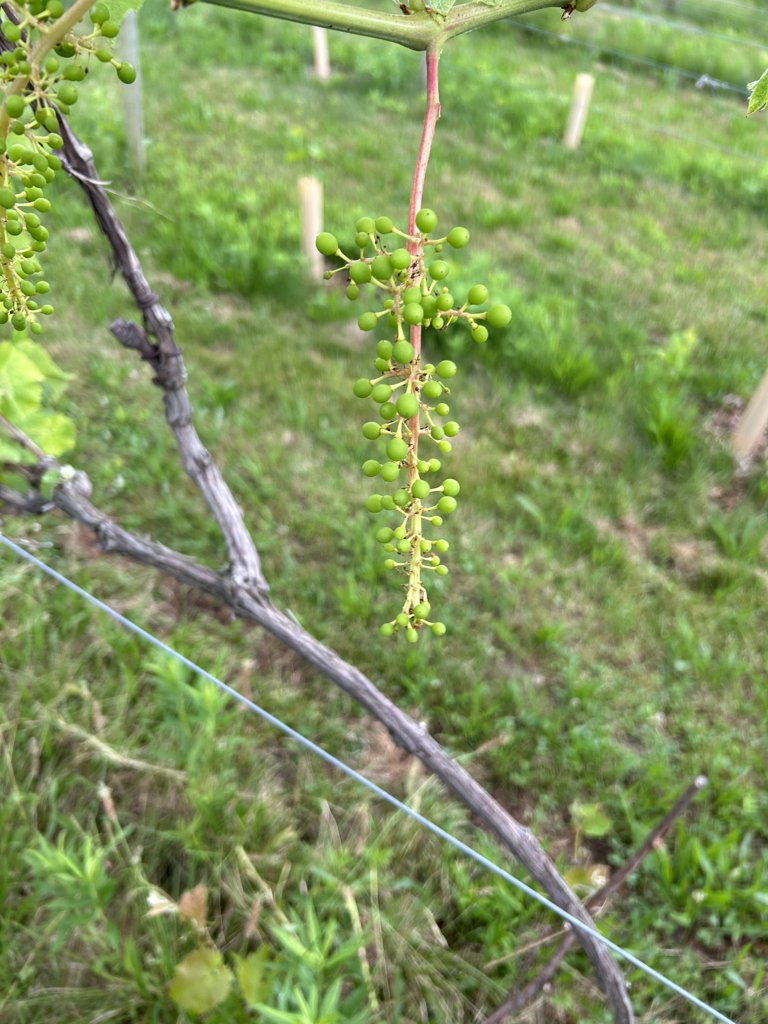
Berries visible: 123
Grape clusters: 2